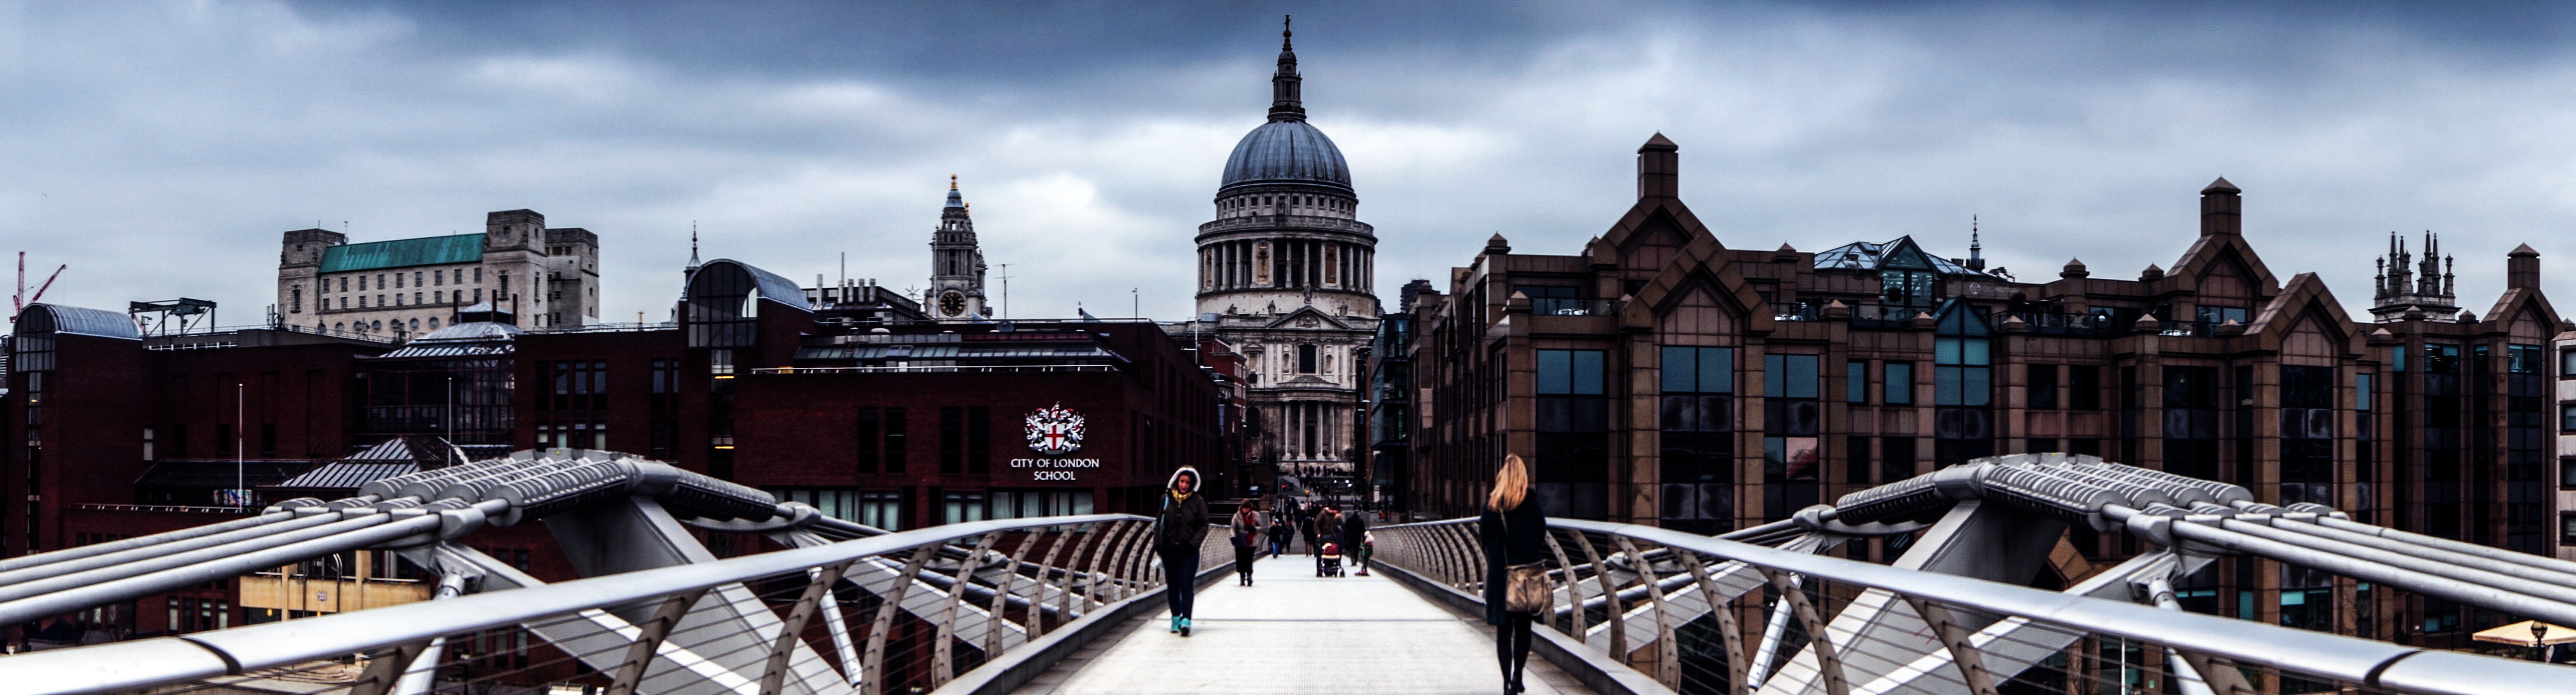
man, horizon, cloud, architecture, people, sky, woman, bridge, building, city, river, monument, cityscape, panorama, tourist, plaza, holiday, religion, landmark, church, cathedral, waterway, themes, capital, clouds, commuters, buildings, saint, history, filter, nd, capitol, millennium, metropolis, grad, graduated, pals